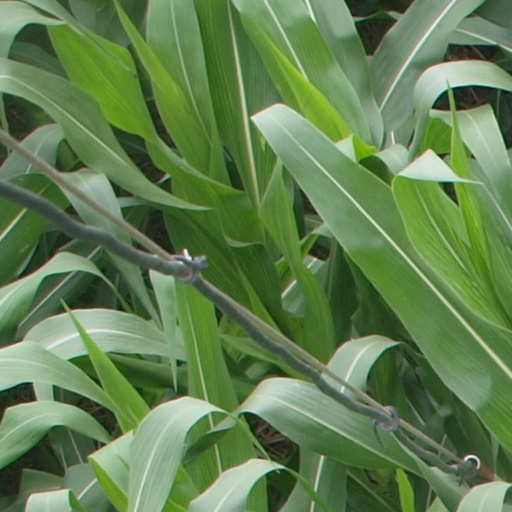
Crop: maize; corn